Traces of Light

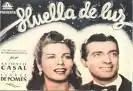
Film poster

Traces of Light (Spanish: Huella de luz) is a 1943 Spanish comedy film directed by Rafael Gil on his directing debut. It is based on a novel by Wenceslao Fernández Flórez.